Fort Nelson, Hampshire

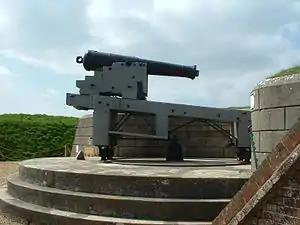
64pdr R.M.L. on traversing carriage – part of the original armament of Fort Nelson.

Fort Nelson, in the civil parish of Boarhunt in the English county of Hampshire, is one of five defensive forts built on the summit of Portsdown Hill in the 1860s, overlooking the important naval base of Portsmouth and is a Grade I Listed Building. The current tenant is the Royal Armouries, housing the artillery of the national collection of arms and armour.